Question: Why are the flags blowing?
Tambaya: Meyasa tuta ke karawa?
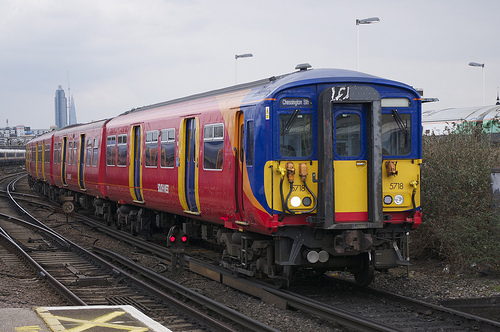
Answer: It is windy.
Amsa: Akwai iska.